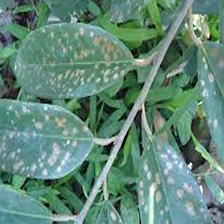
Label: pink_disease